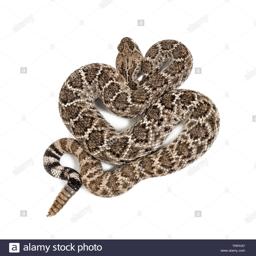
Animal: snakes